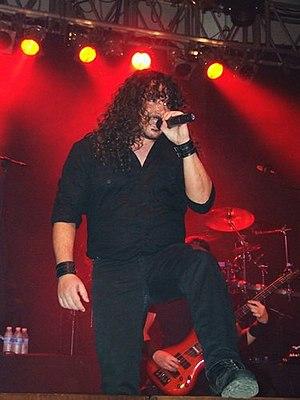
WarCry est un groupe de power metal espagnol, originaire d'Oviedo, dans les Asturies. Mené par le guitariste, chanteur et interprète Víctor García, le groupe est formé en 2001 après le renvoi de García et du batteur Alberto Ardines du groupe Avalanch. Le groupe compte au total sept albums studio, et un album live. WarCry change constamment de formation, avec García comme seul membre constant. WarCry est l'un des groupes de heavy metal les plus importants en Espagne, récompensé à plusieurs reprises dans le pays, et en Amérique latine.